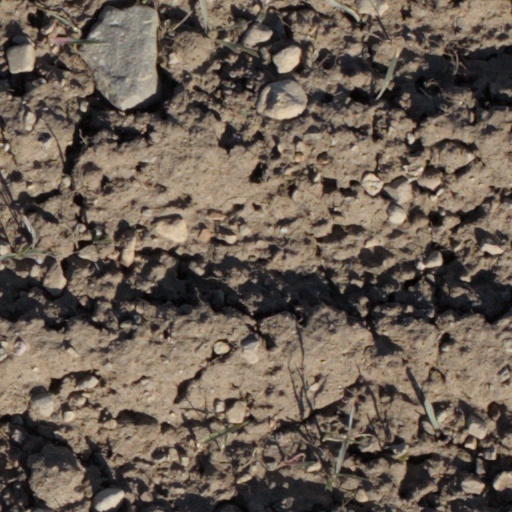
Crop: wheat